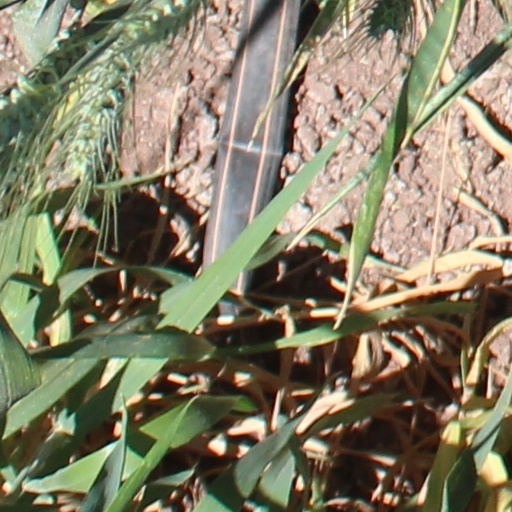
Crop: wheat